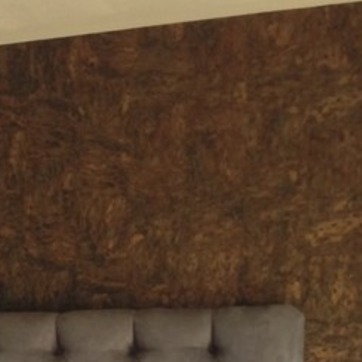
Material: wallpaper